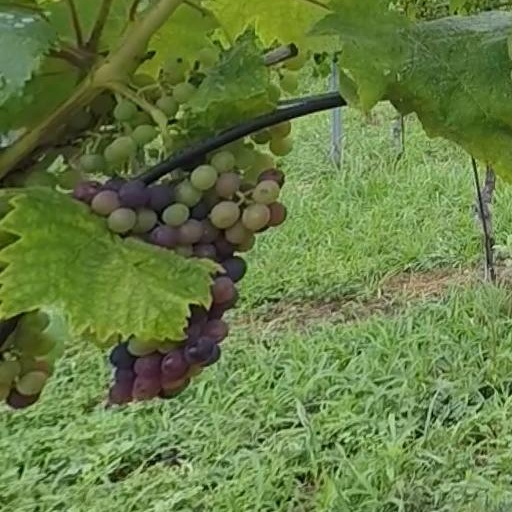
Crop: grape